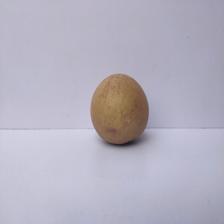
Size: Large